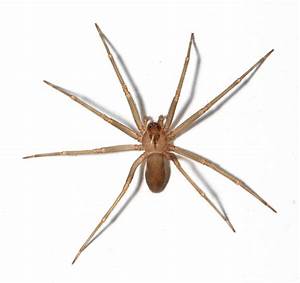
Label: ragno